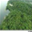
Label: forest